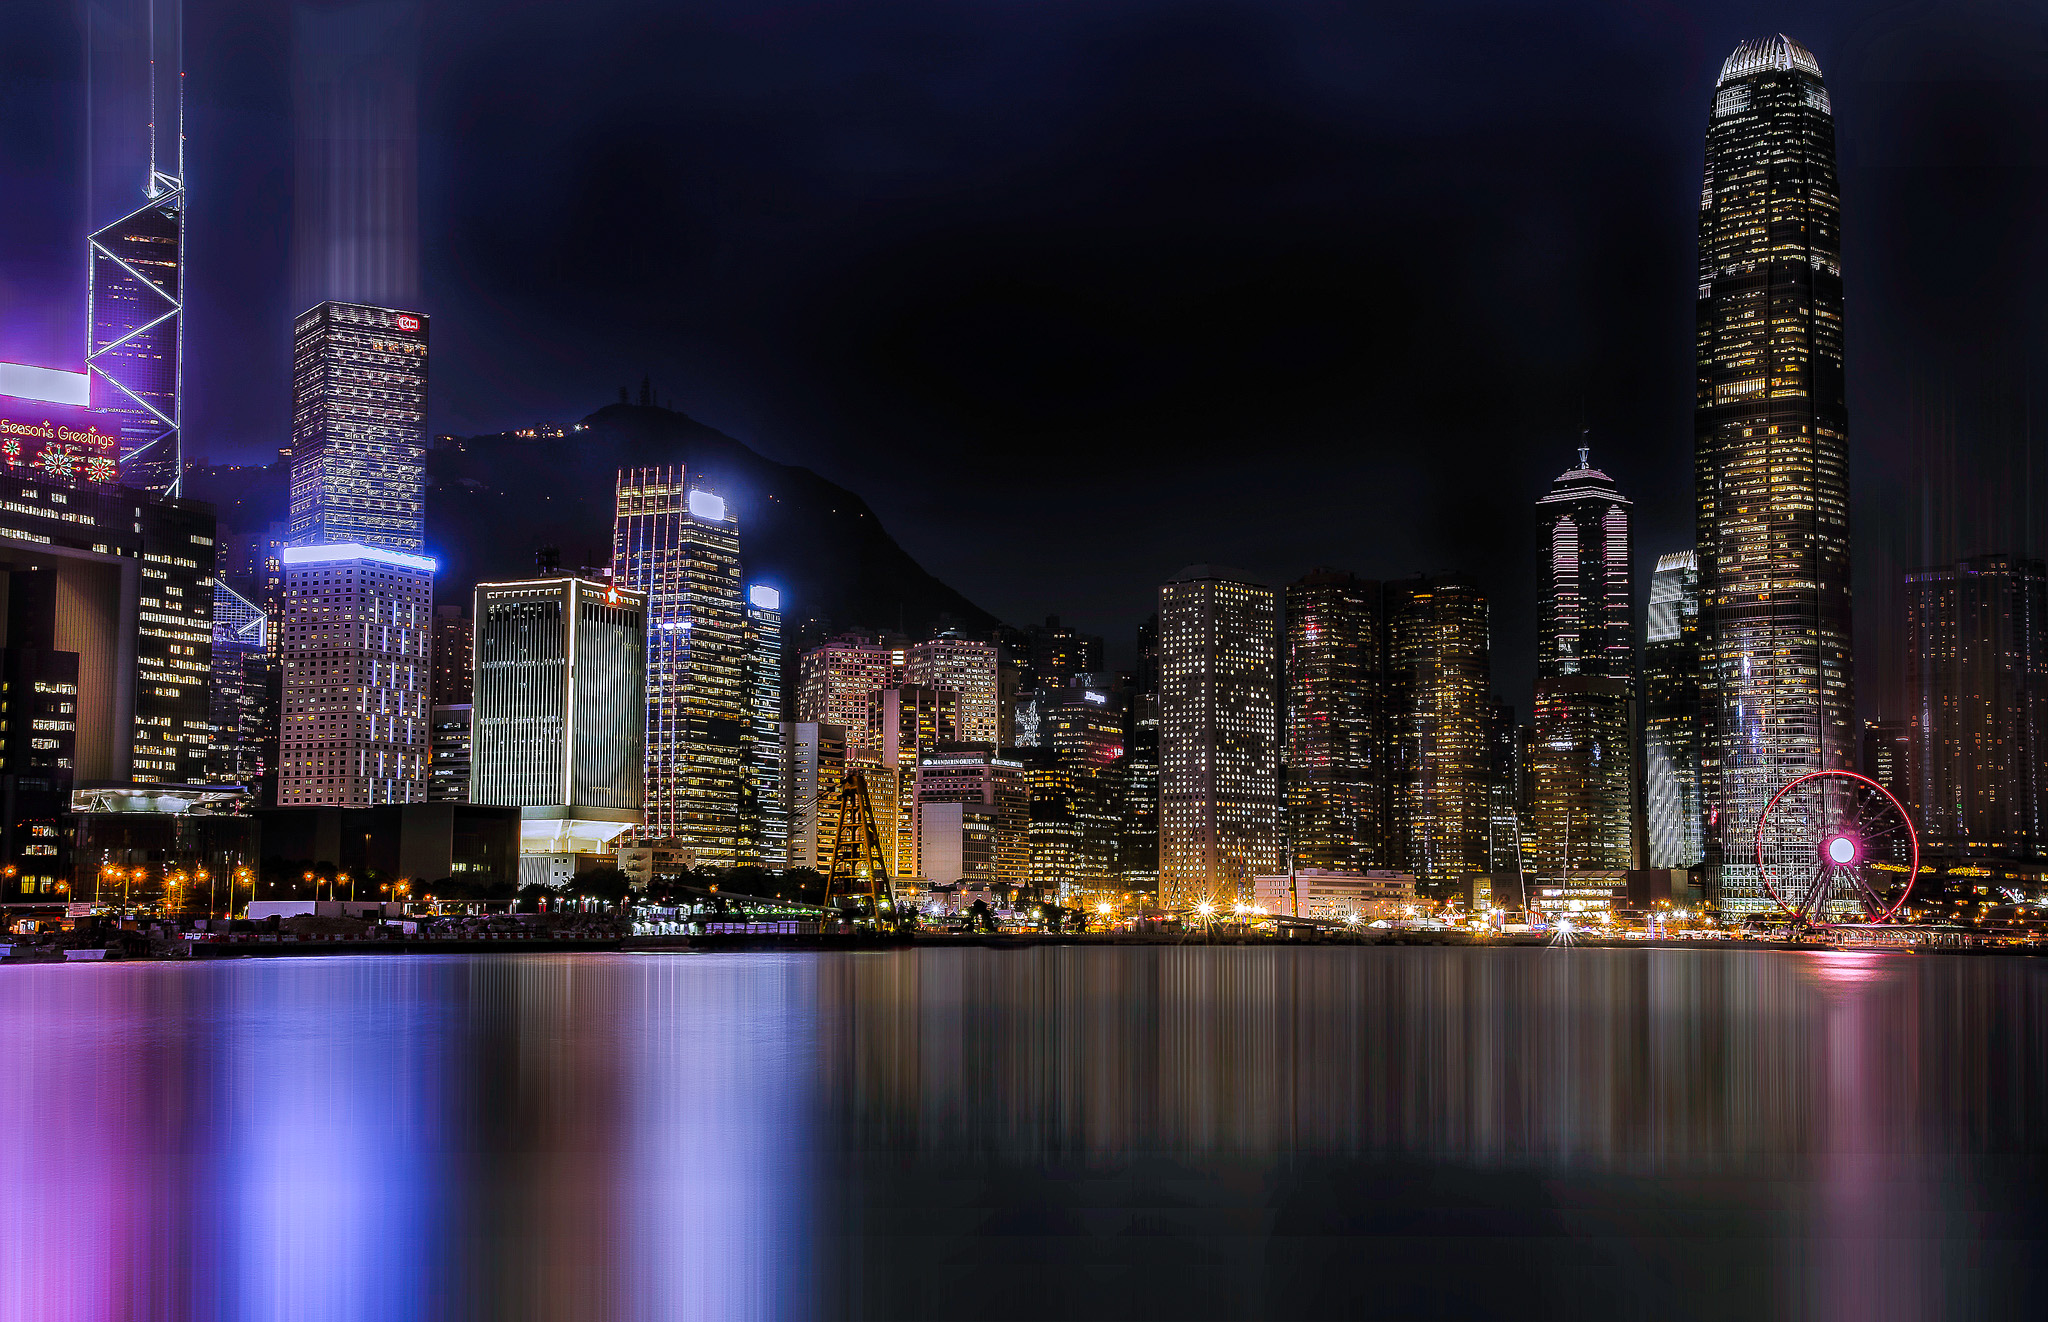
city, cityscape, metropolitan area, metropolis, skyline, reflection, skyscraper, landmark, urban area, tower block, night, human settlement, downtown, sky, tower, architecture, lighting, building, mixed use, midnight, river, electricity, tourist attraction, condominium, evening